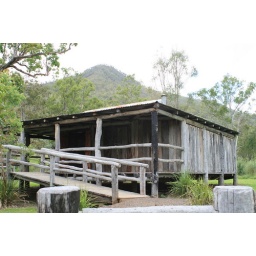
old farm cabin in the hill with trees fence